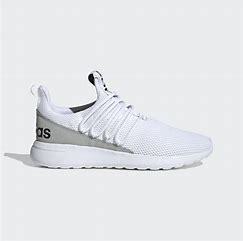
Brand: Adidas
Model: Lite Racer Adapt 3